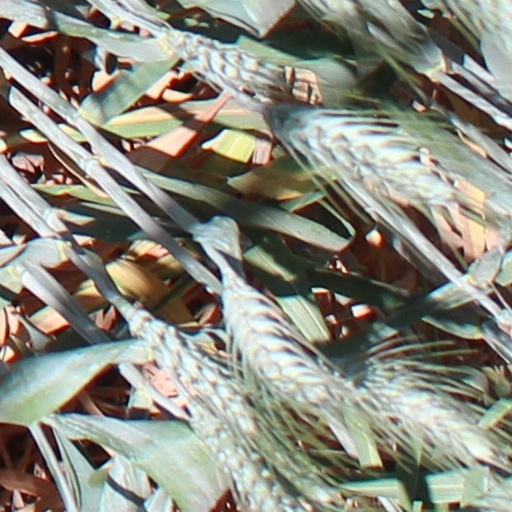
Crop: wheat